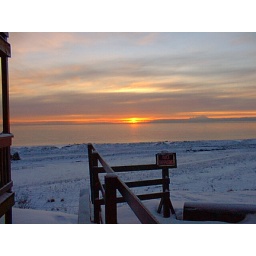
taken next to an apartment building in Old Towne Kenai - notice the No Trespassing sign